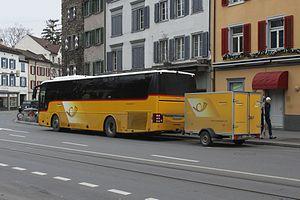
CarPostal Suisse SA, plus connue en français sous le nom CarPostal, est une entreprise de transport en commun filiale de La Poste suisse.